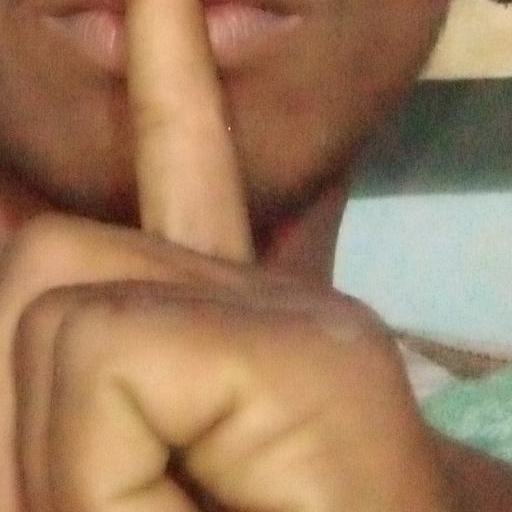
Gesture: mute